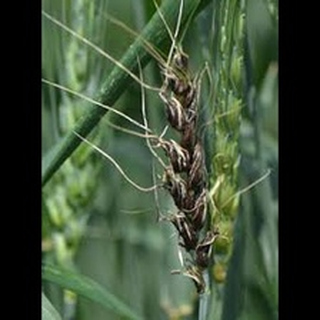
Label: wheat_smut